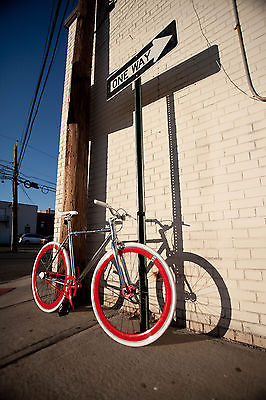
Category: bicycle